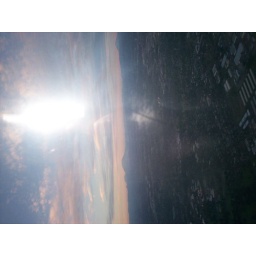
Looking out of the airplane window on take off, you can see portand down below